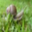
Label: snail